Frederick W. Lanchester

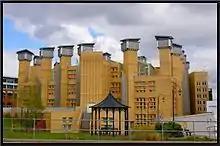
Frederick Lanchester Building Coventry University Library Gosford Street, Coventry

In 1970, several colleges in Coventry merged to form Lanchester Polytechnic, so named in memory of Frederick Lanchester. It was renamed Coventry Polytechnic in 1987, and became Coventry University in 1992.